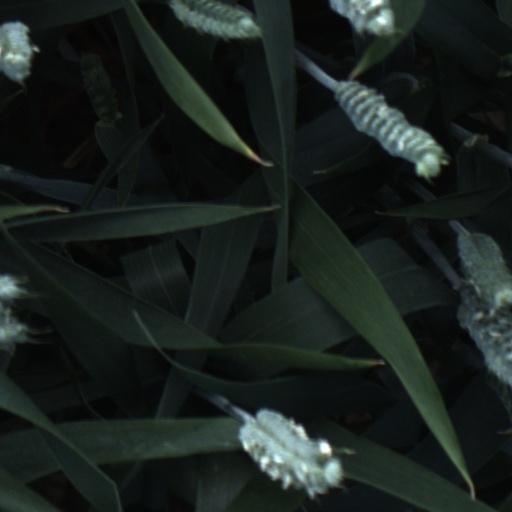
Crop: wheat